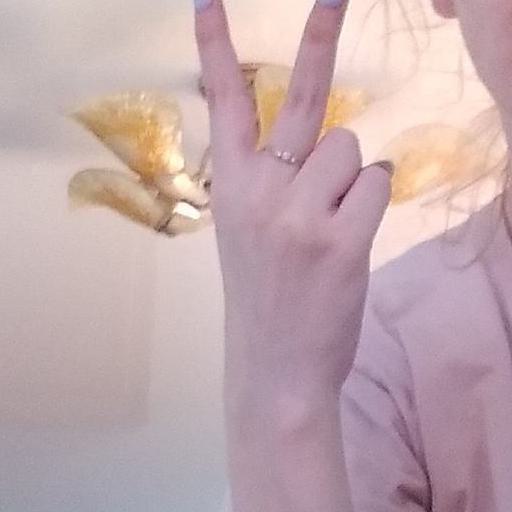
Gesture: peace_inverted